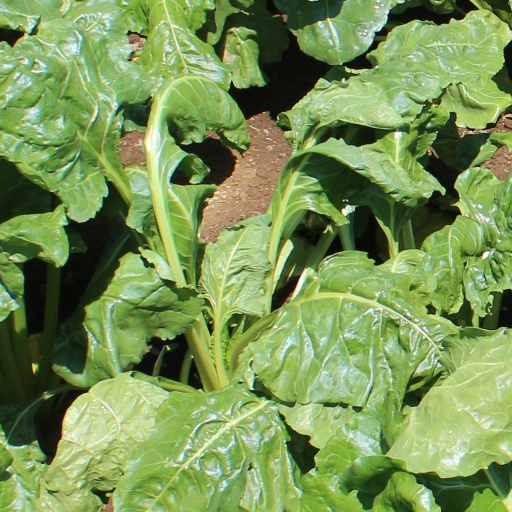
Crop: sugar beet